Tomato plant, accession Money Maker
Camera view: vertical (180 deg); turntable rotation: 60 degrees
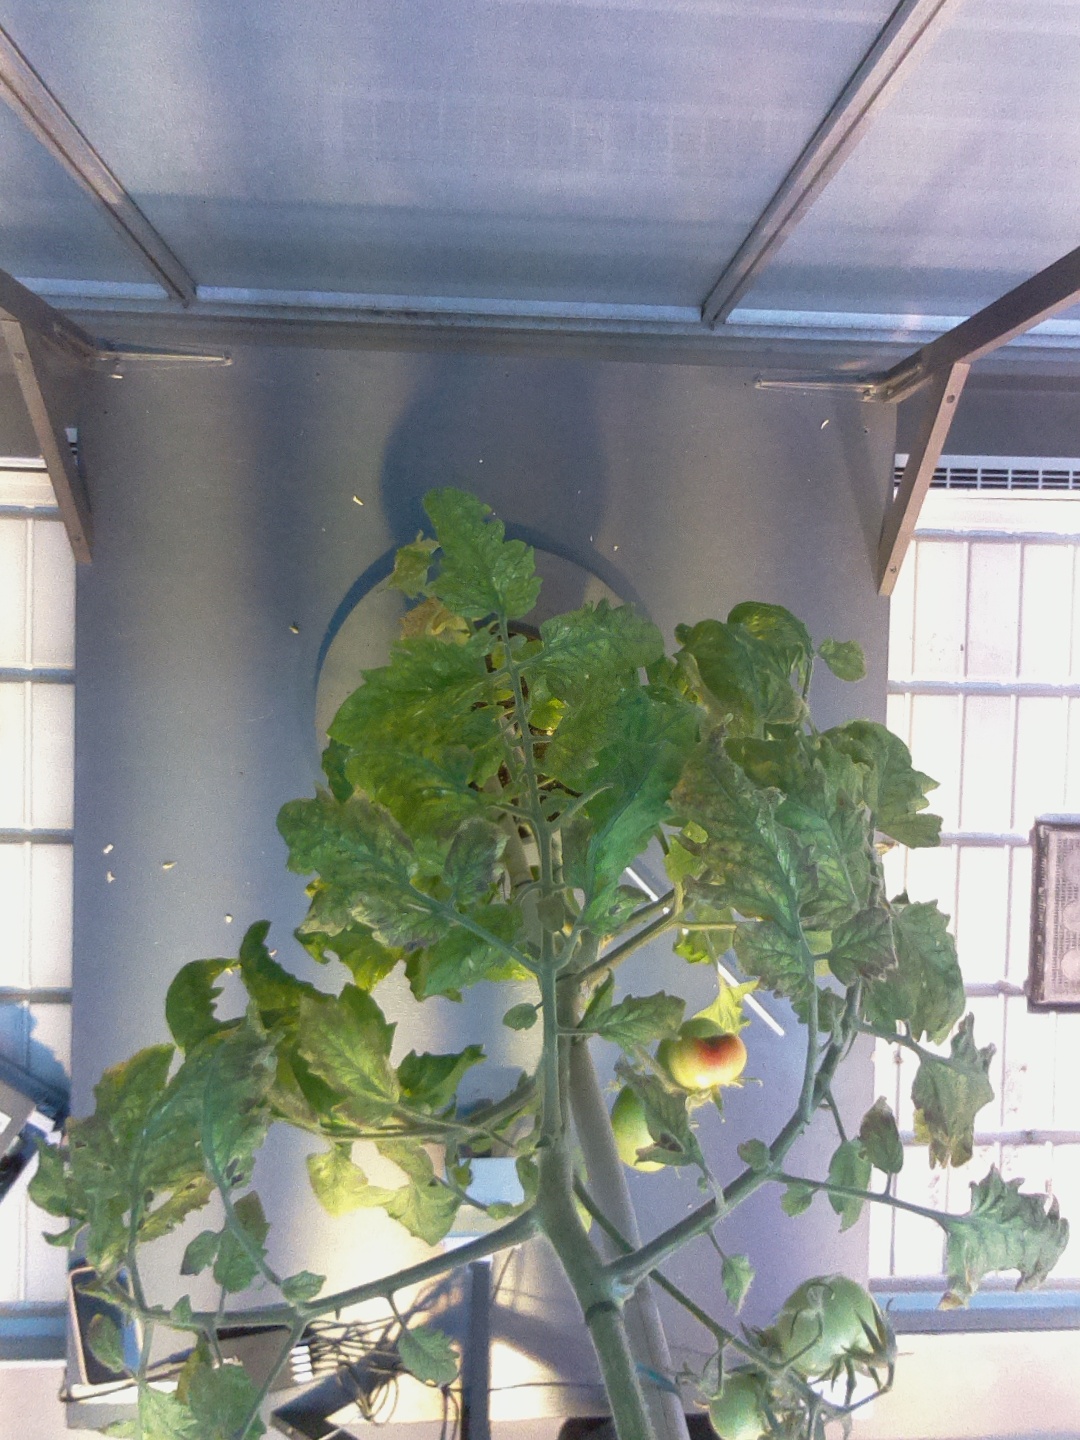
BBCH growth stage 80: fruits start showing typical ripe color (orange -> red)